Krefeld

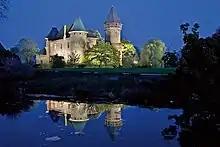

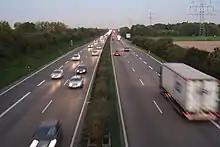
Bundesautobahn 44 towards Mönchengladbach

There are a number of districts in Krefeld. Each has a municipal representative, with representatives chosen by local elections. The districts are: